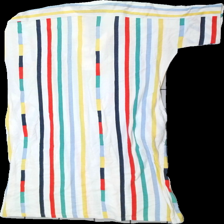
View: back
Type: Dress
Category: Ladies
Brand: Not in the list
Brand text on label: nanso
Colors: White, Red, Green, Yellow, Blue
Material: 100% bomull
Pattern: Striped
Cut: C-collar
Size: 40
Season: All
Damage: luddigt
Damage location: top center
Damage 2: luddigt
Damage 2 location: middle center
Damage 3: luddigt
Damage 3 location: middle center
Price range: <50
Recommended usage: Export
Description: lång randig t-shirt klänning